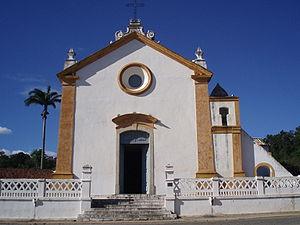
Santo Antônio de Lisboa est un district de la municipalité de Florianópolis, capitale de l'État brésilien de Santa Catarina. Il fut créé, comme freguesia, le 26 octobre 1751, sous le nom de Notre-Dame des Nécessités.